Radio Gaga

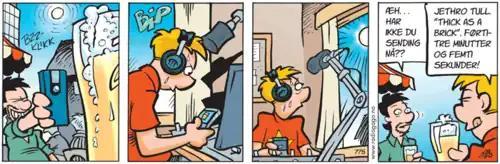
Strip #775 of "Radio Gaga". ("Uh... Don't you have a broadcast?" "Jethro Tull's "Thick as a Brick". Forty-three minutes and fifty seconds.")

Radio Gaga is a comic strip created by the Norwegian humourist "Flis" (Øyvind Sagåsen).